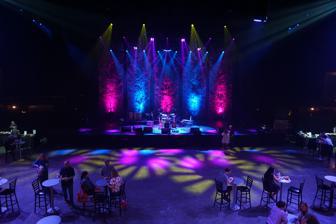
Building: Moody Theater
Country: United States of America
Year built: 2011
Theater and studio for Austin City Limits Austin City Limits Live at The Moody Theater ( ACL Live or Moody Theater ) is the theater and studio for Austin City Limits , completed in February 2011 as part of the Block 21 complex. Moody Theater ACL Live Full name Austin City Limits Live at The Moody Theater Address 310 W Second St Austin, TX 78701-4609 Location Block 21 , Second Street District , Downtown Austin Coordinates 30°15′55″N 97°44′49″W / 30.26528°N 97.74694°W / 30.26528; -97.74694 Owner Opry Entertainment Group Capacity 2,750 Construction Broke ground October 13, 2007 ( 2007-10-13 ) Opened February 10, 2011 ( 2011-02-10 ) Construction cost $40 million Architect Andersson-Wise Architects Structural engineer Thornton Tomassetti Services engineer JJA, Inc. General contractor Austin Building Company Website acl-live .com The Moody Foundation of Galveston granted $2.5 million to KLRU , the largest single gift ever received by the PBS station, to help equip the new home of Austin City Limits on Second Street (Willie Nelson Boulevard) in Downtown Austin , Texas with high-definition production equipment. In recognition, the venue is called Austin City Limits Live at The Moody Theater. The theater/studio holds 2,750 fans, up from the capacity of 320 at its old space on the University of Texas at Austin campus, and hosts an estimated 100 concerts and 100 private events a year, in addition to the Austin City Limits tapings. KLRU gets 45 days a year, rent-free, to produce each season of program. References